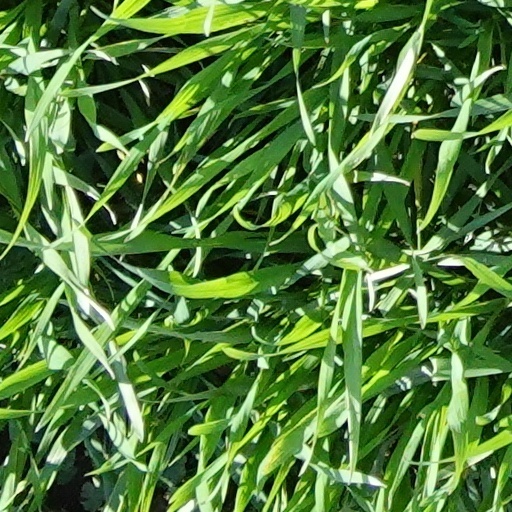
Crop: wheat